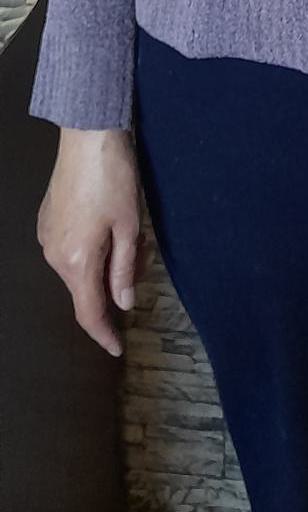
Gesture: no_gesture